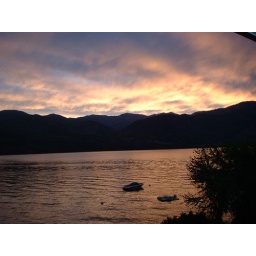
flaming sky in lake chelan, usa